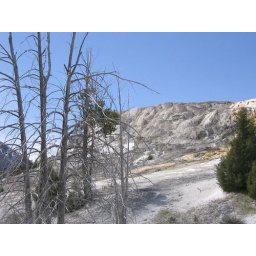
dead trees in old stream bed of hot spring